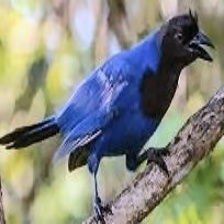
Species: AZURE JAY
Scientific name: CYANOCORAX CAERULEUS
ImageNet parent category: jay